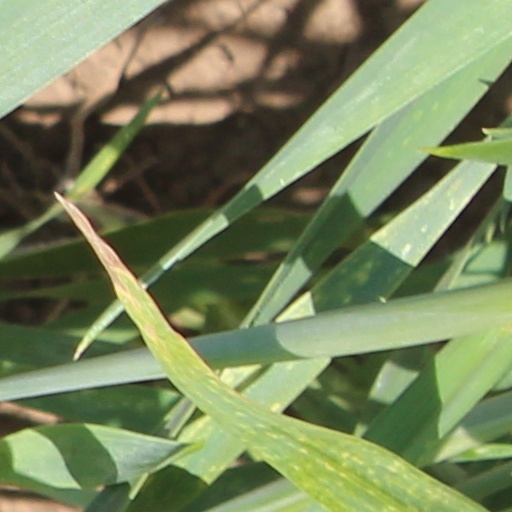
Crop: wheat